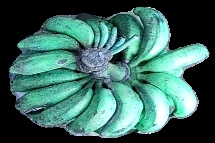
Variety: rasbale
Grade: grade3